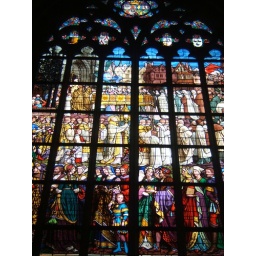
A beautiful stained glass window in Antwerp